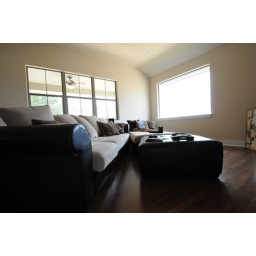
it's interesting how the light shifts greatly as it ducks in and out of the clouds